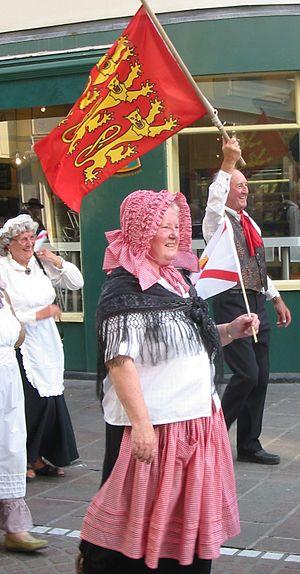
La Fête des Rouaisouns est une fête consacrée à la célébration de la langue et de la culture normandes.